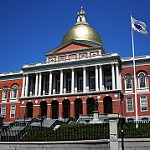
Scene: Outdoor